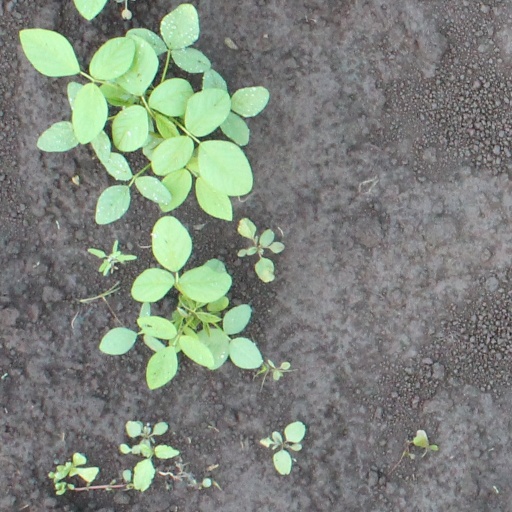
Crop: soybean